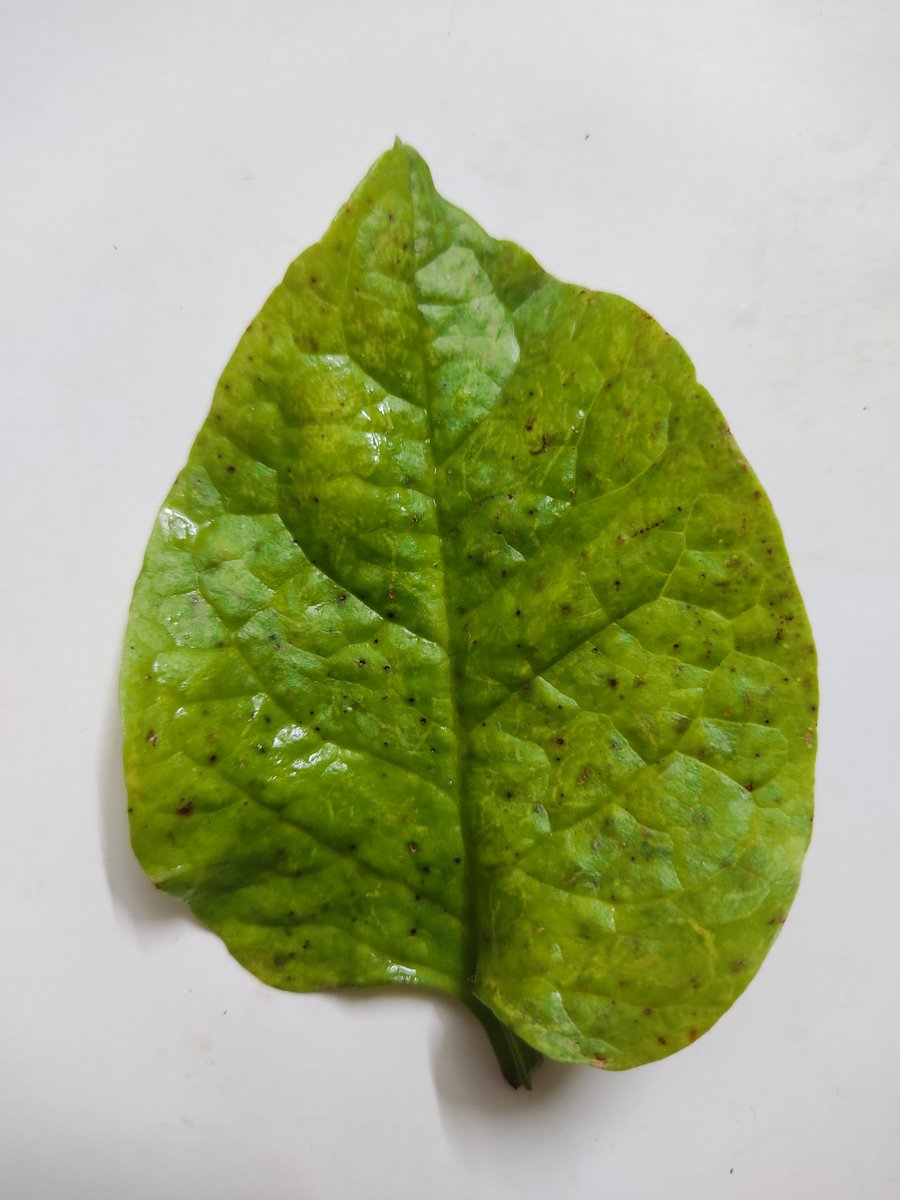
Label: Downy-Mildew